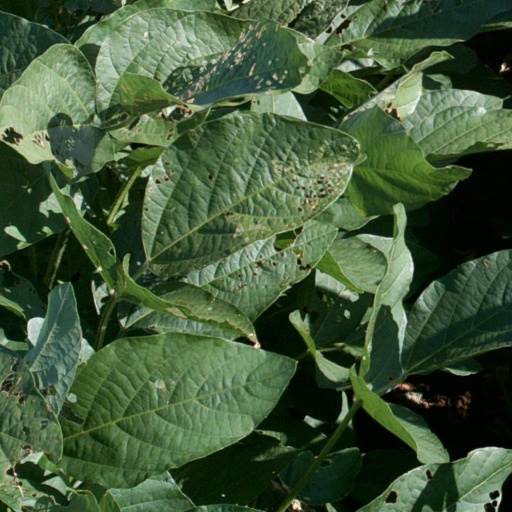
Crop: soybean